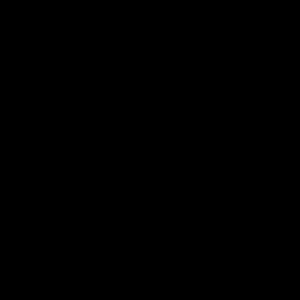
Distribueret antennesystem
Et diagram som viser forskellen mellem en enkelt radioantenne konfiguration med et distribueret antennesystem (DAS).
Et distribueret antennesystem er et netværk af rumligt separerede radioantennenoder forbundet til en fælles kilde via et transportmedium, som fomidler en trådløs service indenfor et geografisk område eller struktur. DAS-antenne signalstyrker er typisk ved eller under interferens signalstyrker og nodeinstallationerne er typisk små. Et distribueret antennesystem kan indsættes indendørs eller udendørs.